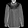
Label: Shirt